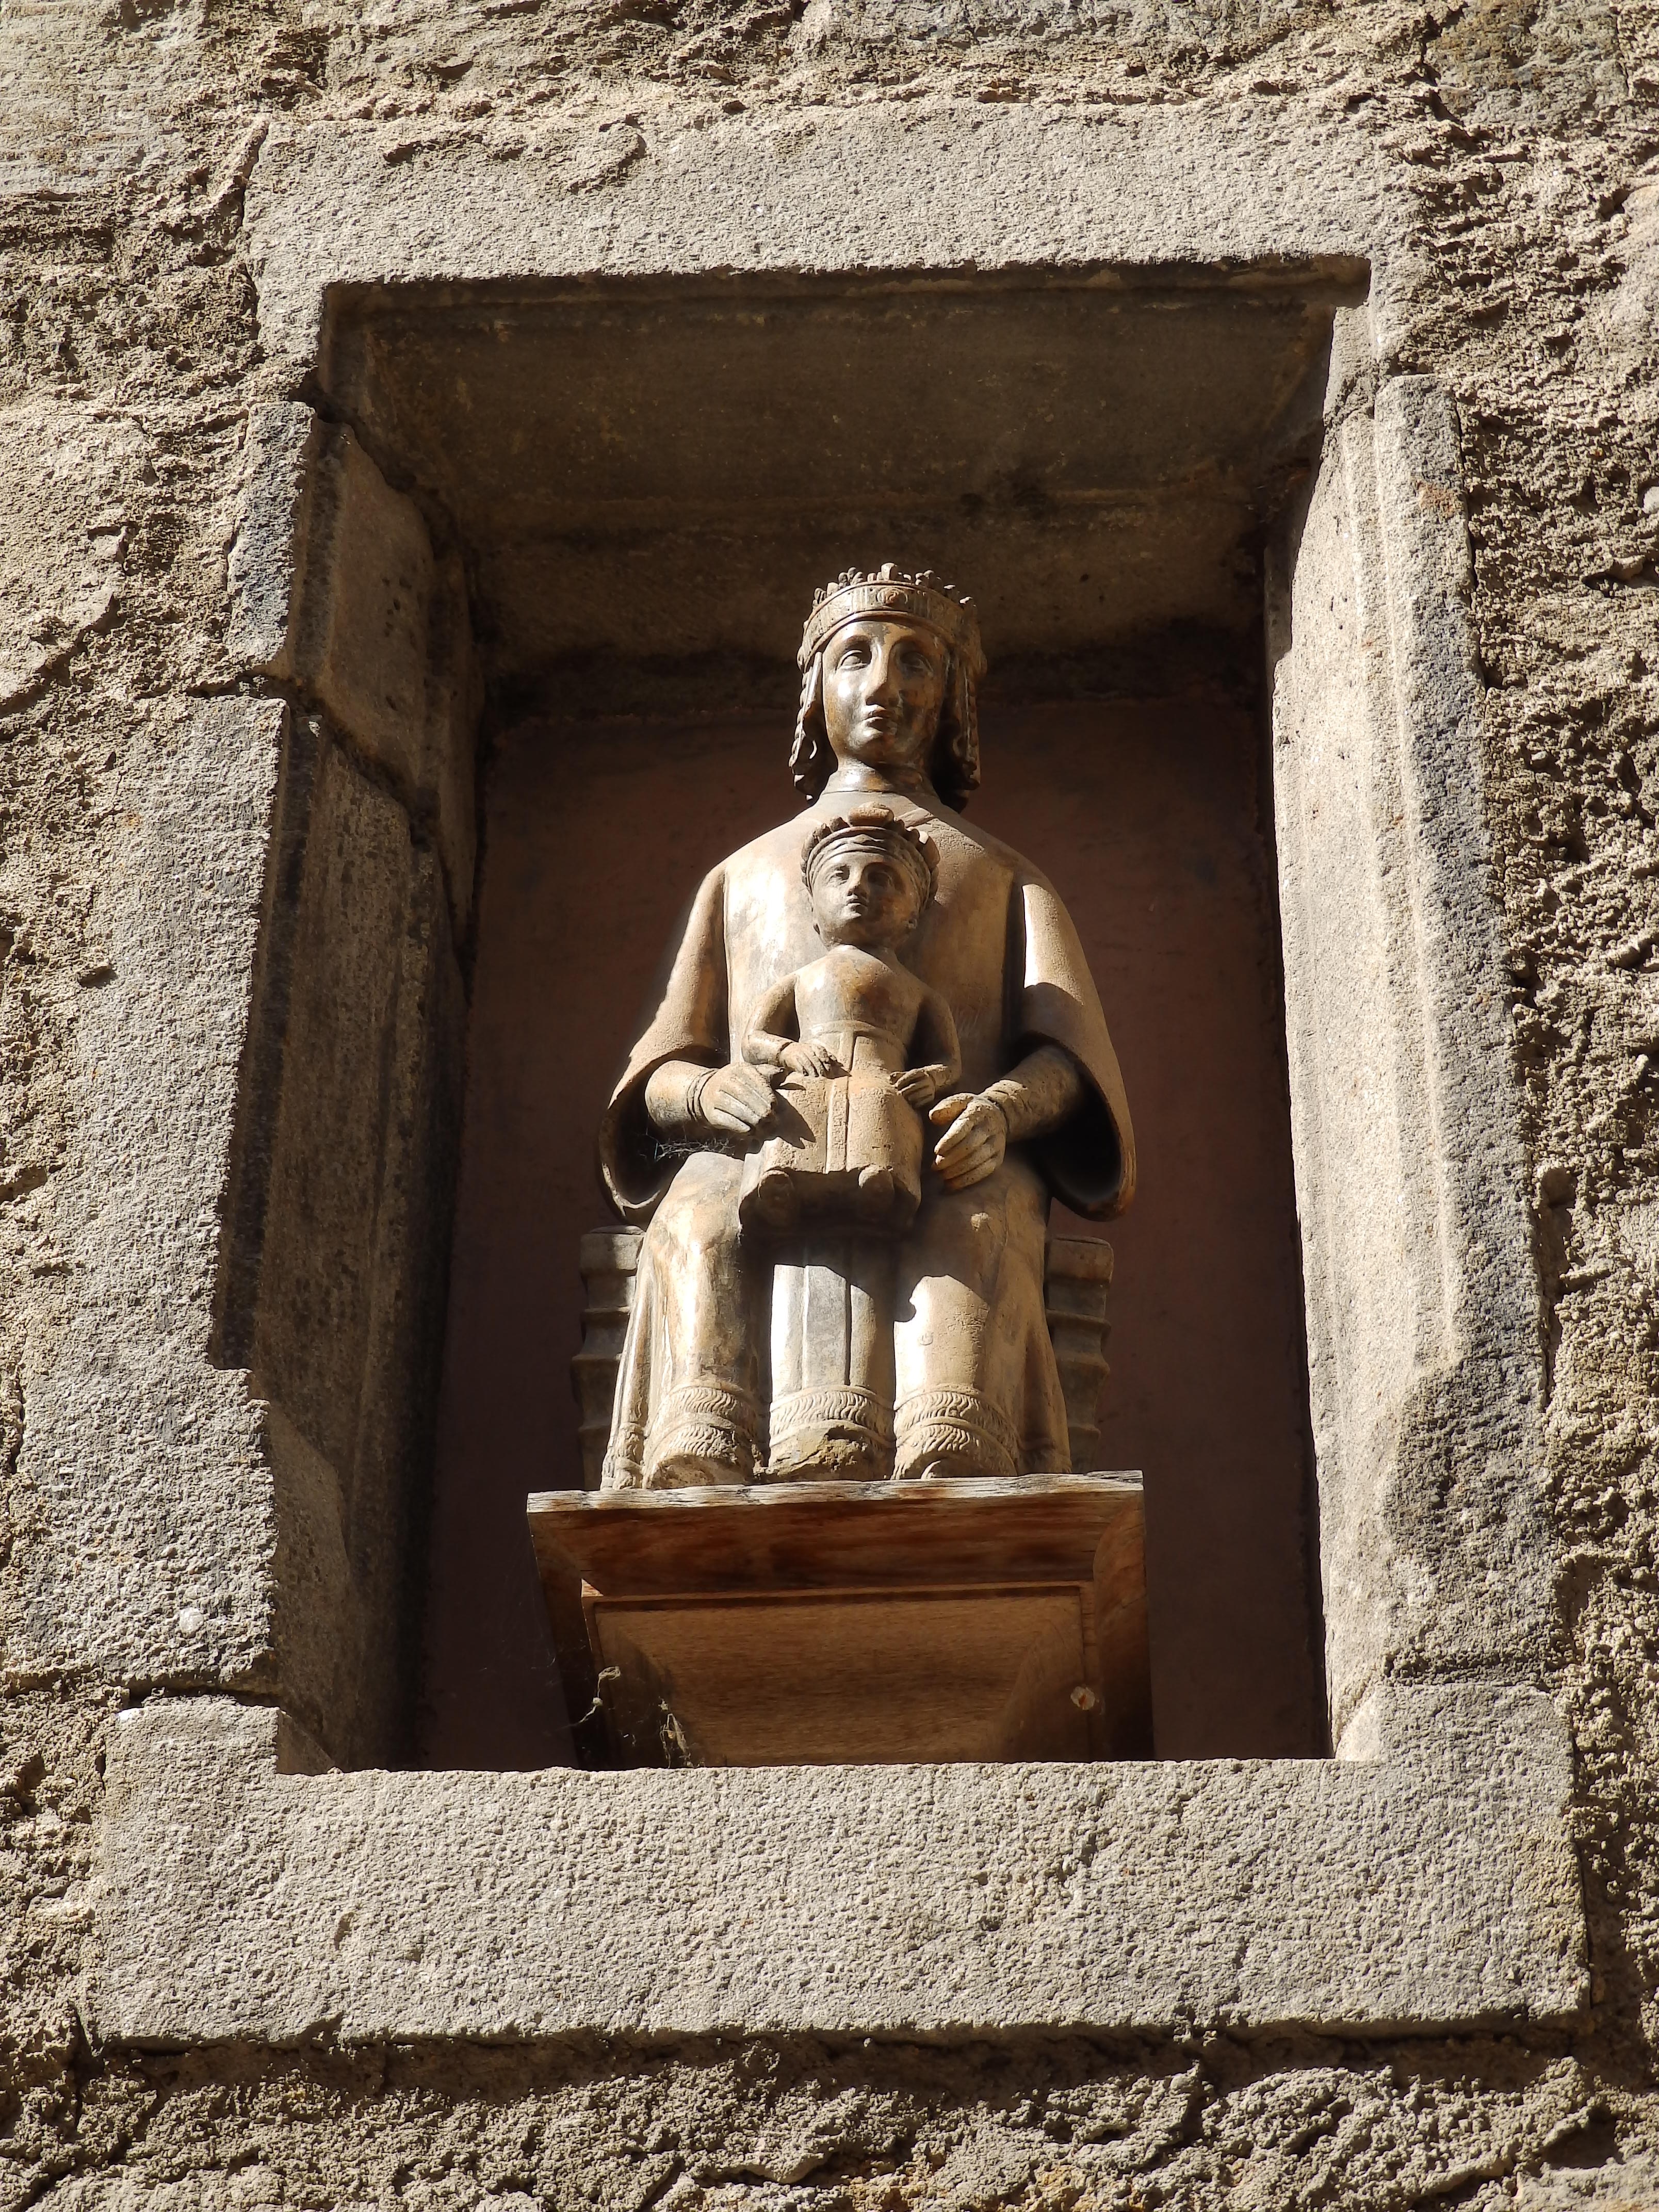
wall, monument, statue, religion, christian, sculpture, art, temple, history, carving, middle ages, ancient history, le puy en velay